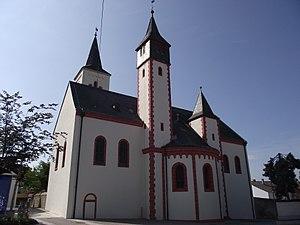
Le palais impérial d'Ingelheim est un palais royal de la seconde moitié du VIIIᵉ siècle, qui a servi de résidence temporaire aux souverains germaniques jusqu'au XIᵉ siècle. Ce complexe palatal se trouve dans Nieder-Ingelheim, 15 km à l'ouest de Mayence, sur la parcelle Im Saal, sur un coteau surplombant la plaine du Rhin.